The Road to Serfdom

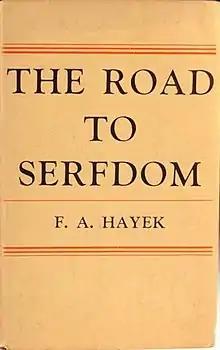
Cover of the first UK edition

The Road to Serfdom is a book by the Austrian-British economist and philosopher Friedrich Hayek. In the book, Hayek of the danger of tyranny that inevitably results from government control of economic decision-making through central planning." He further argues that the abandonment of individualism and classical liberalism inevitably leads to a loss of freedom, the creation of an oppressive society, the tyranny of a dictator, and the serfdom of the individual. Hayek challenged the view, popular among British Marxists, that fascism (including Nazism) was a capitalist reaction against socialism. He argued that fascism, Nazism, and state-socialism had common roots in central economic planning and empowering the state over the individual.